Rigby's La Plaza Historic District

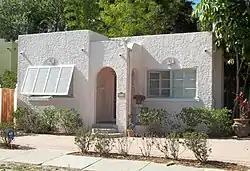

Rigby's La Plaza Historic District is a U.S. historic district (designated as such on April 25, 1994) located in Sarasota, Florida. The district runs from 1002 through 1038 South Osprey Avenue, 1744 and 1776 Alta Vista Street and 1777 Irving Avenue. It contains 8 historic buildings and 2 objects.